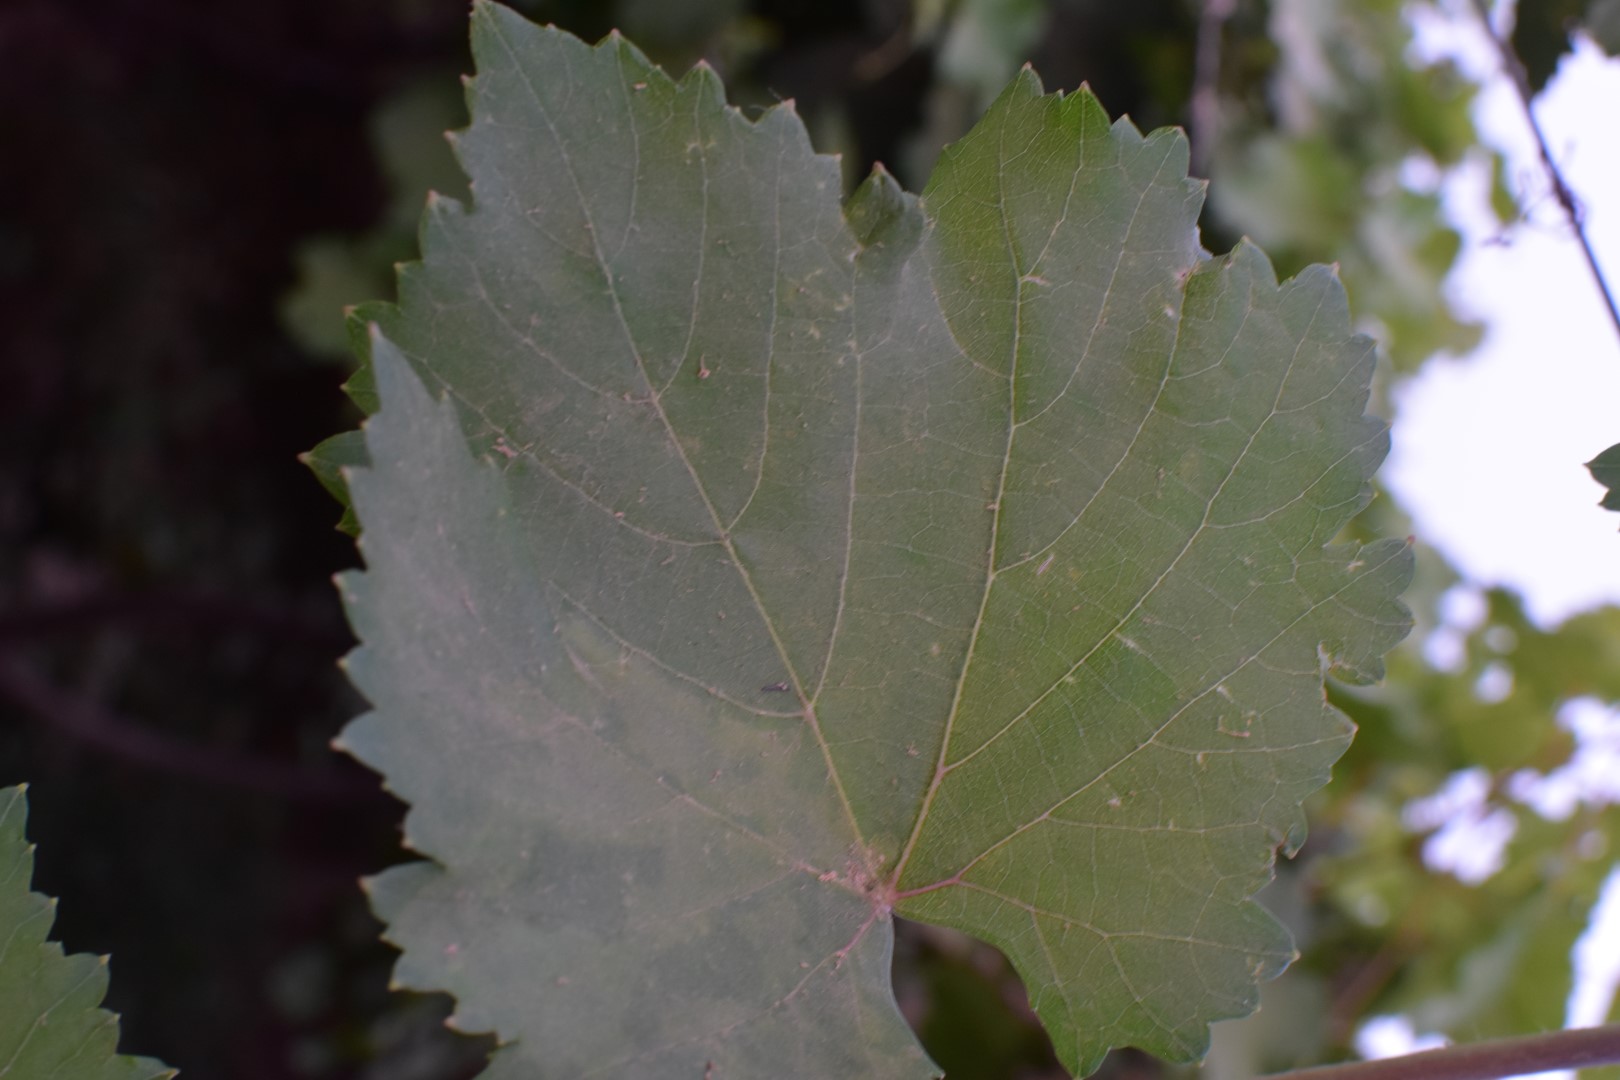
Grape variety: Kamali